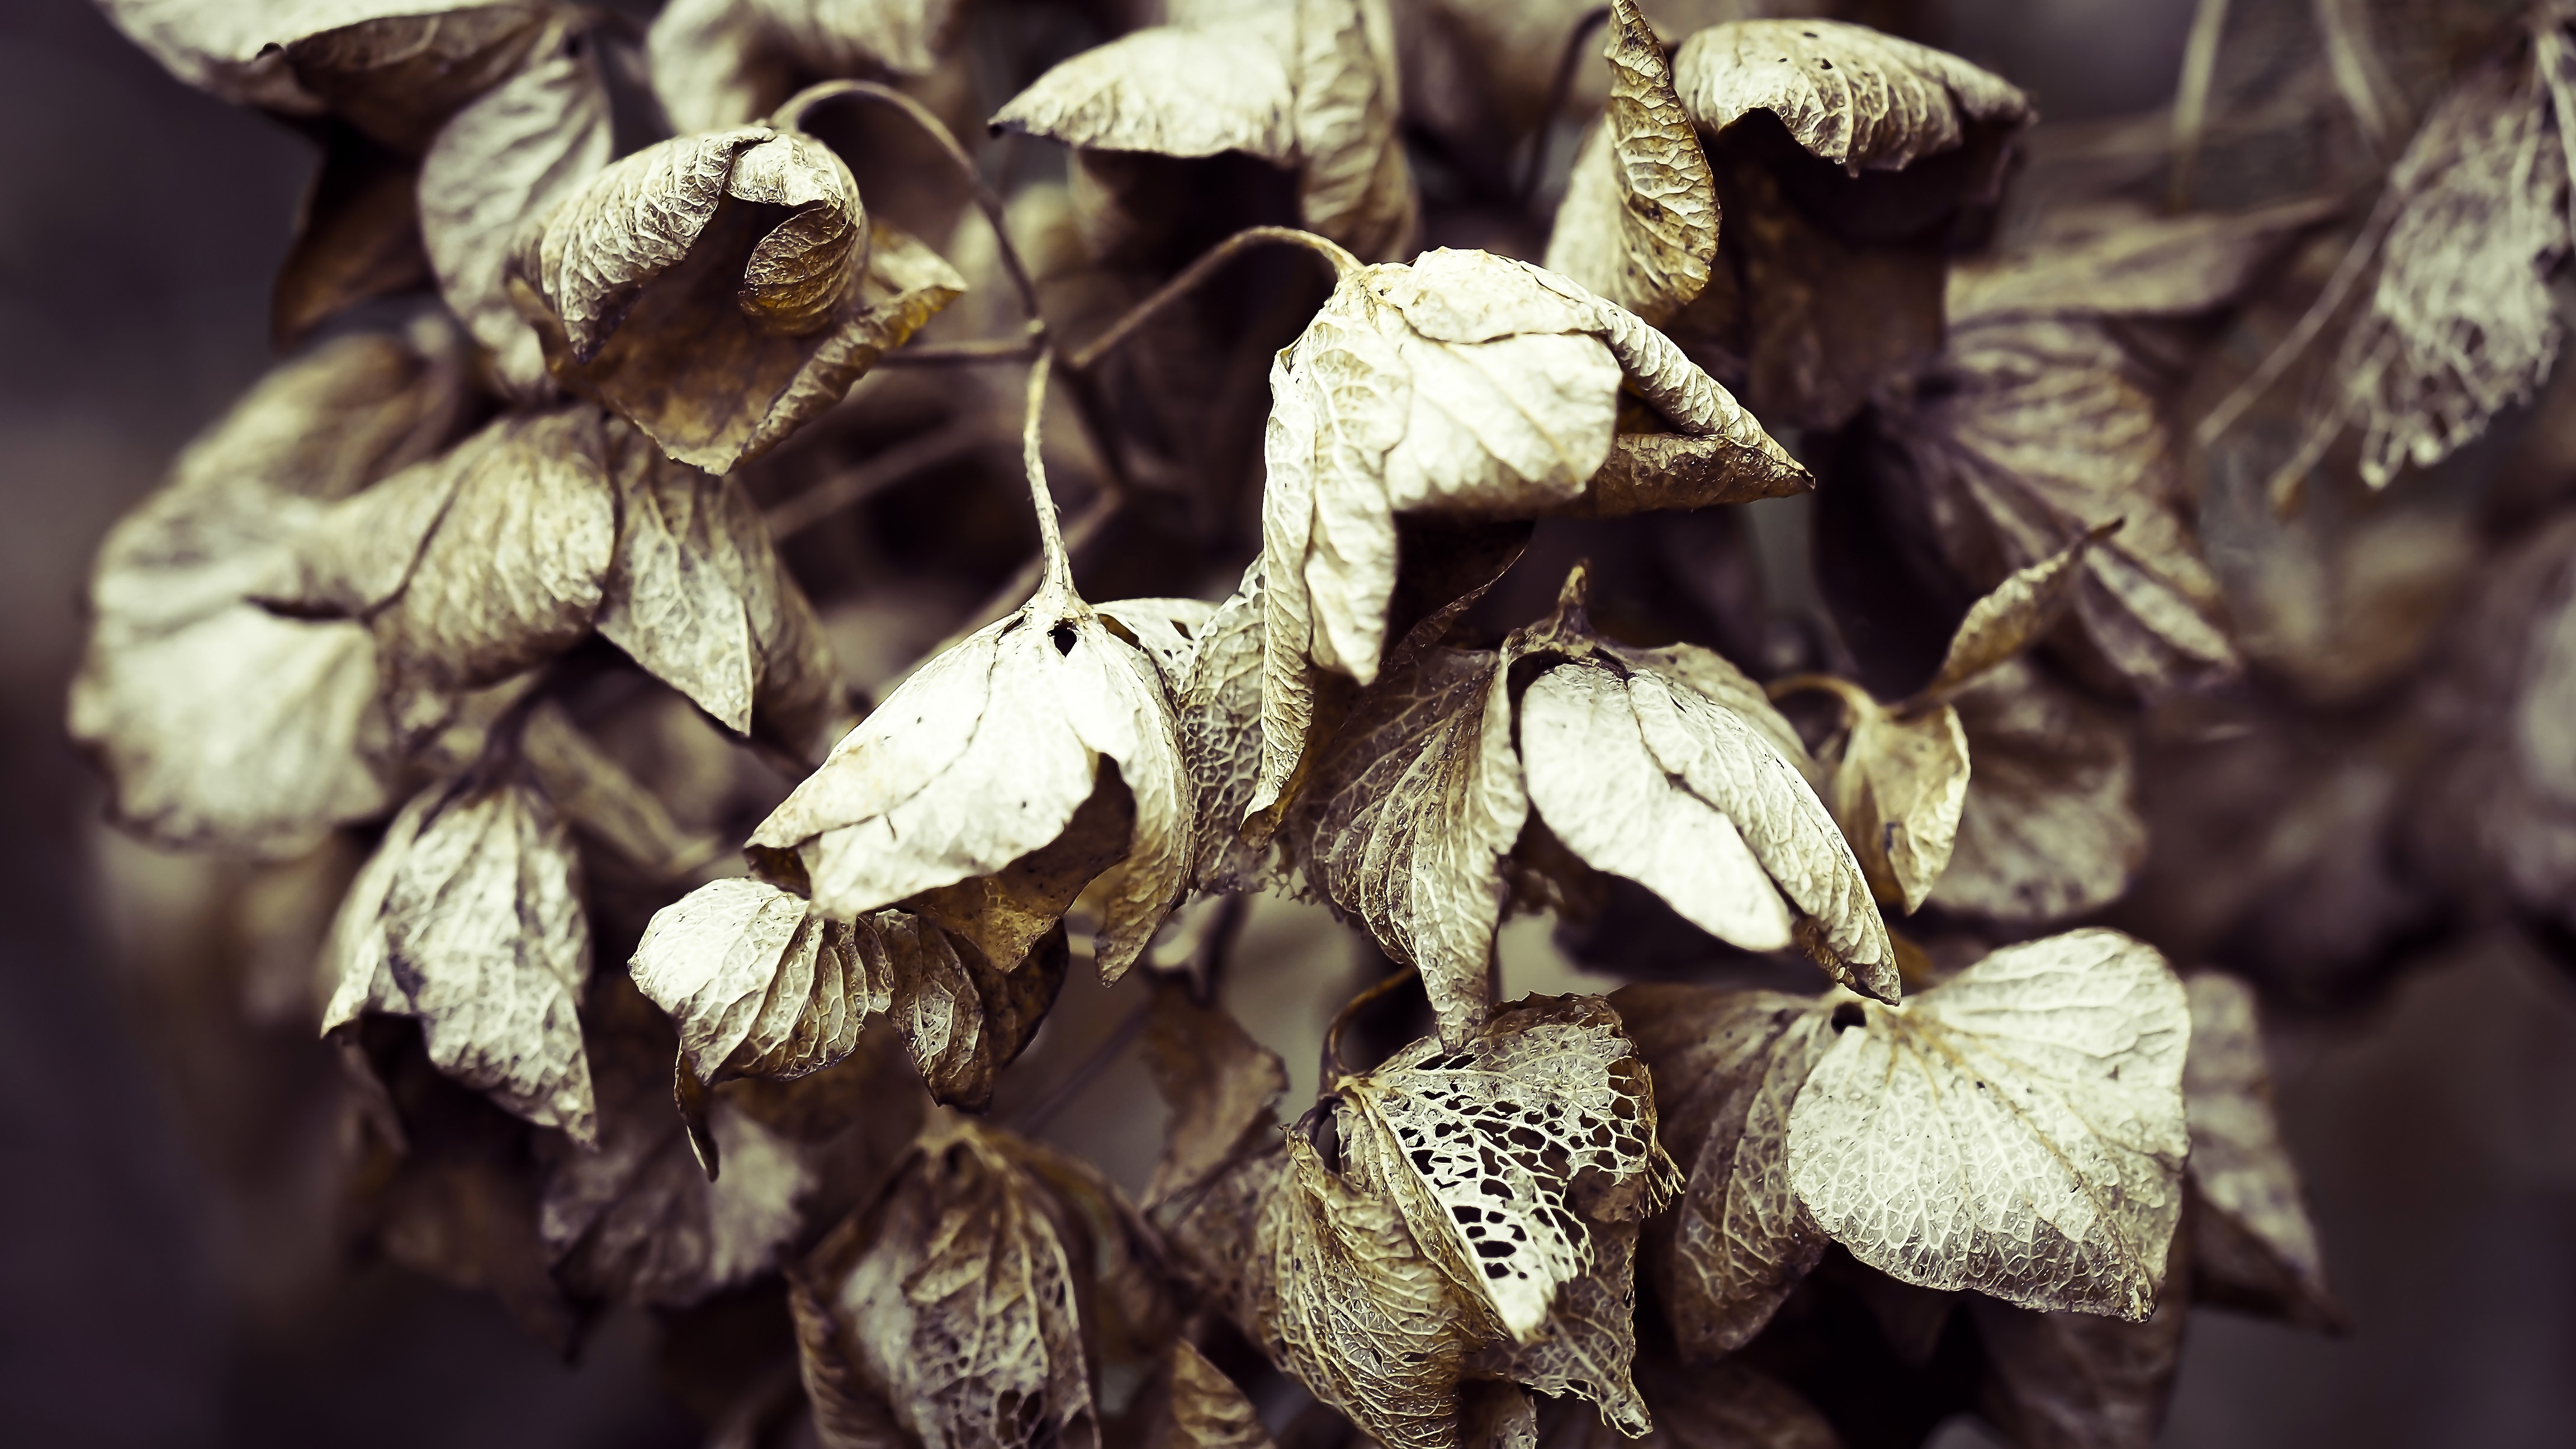
tree, nature, branch, structure, plant, photography, leaf, flower, dry, food, spring, produce, macro, autumn, botany, close, flora, hydrangea, season, close up, leaves, structures, faded, macro photography, flowering plant, withers, plant stem, land plant